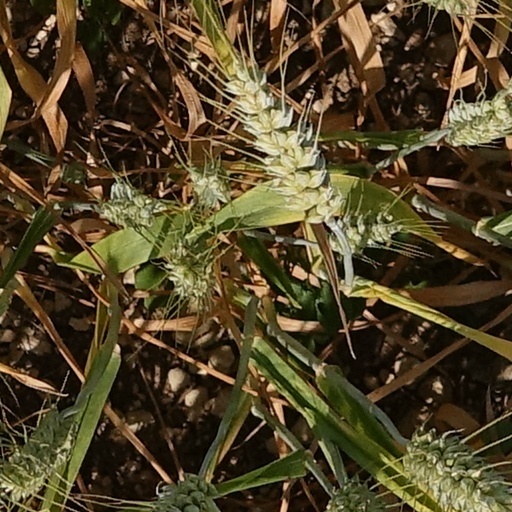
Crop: wheat